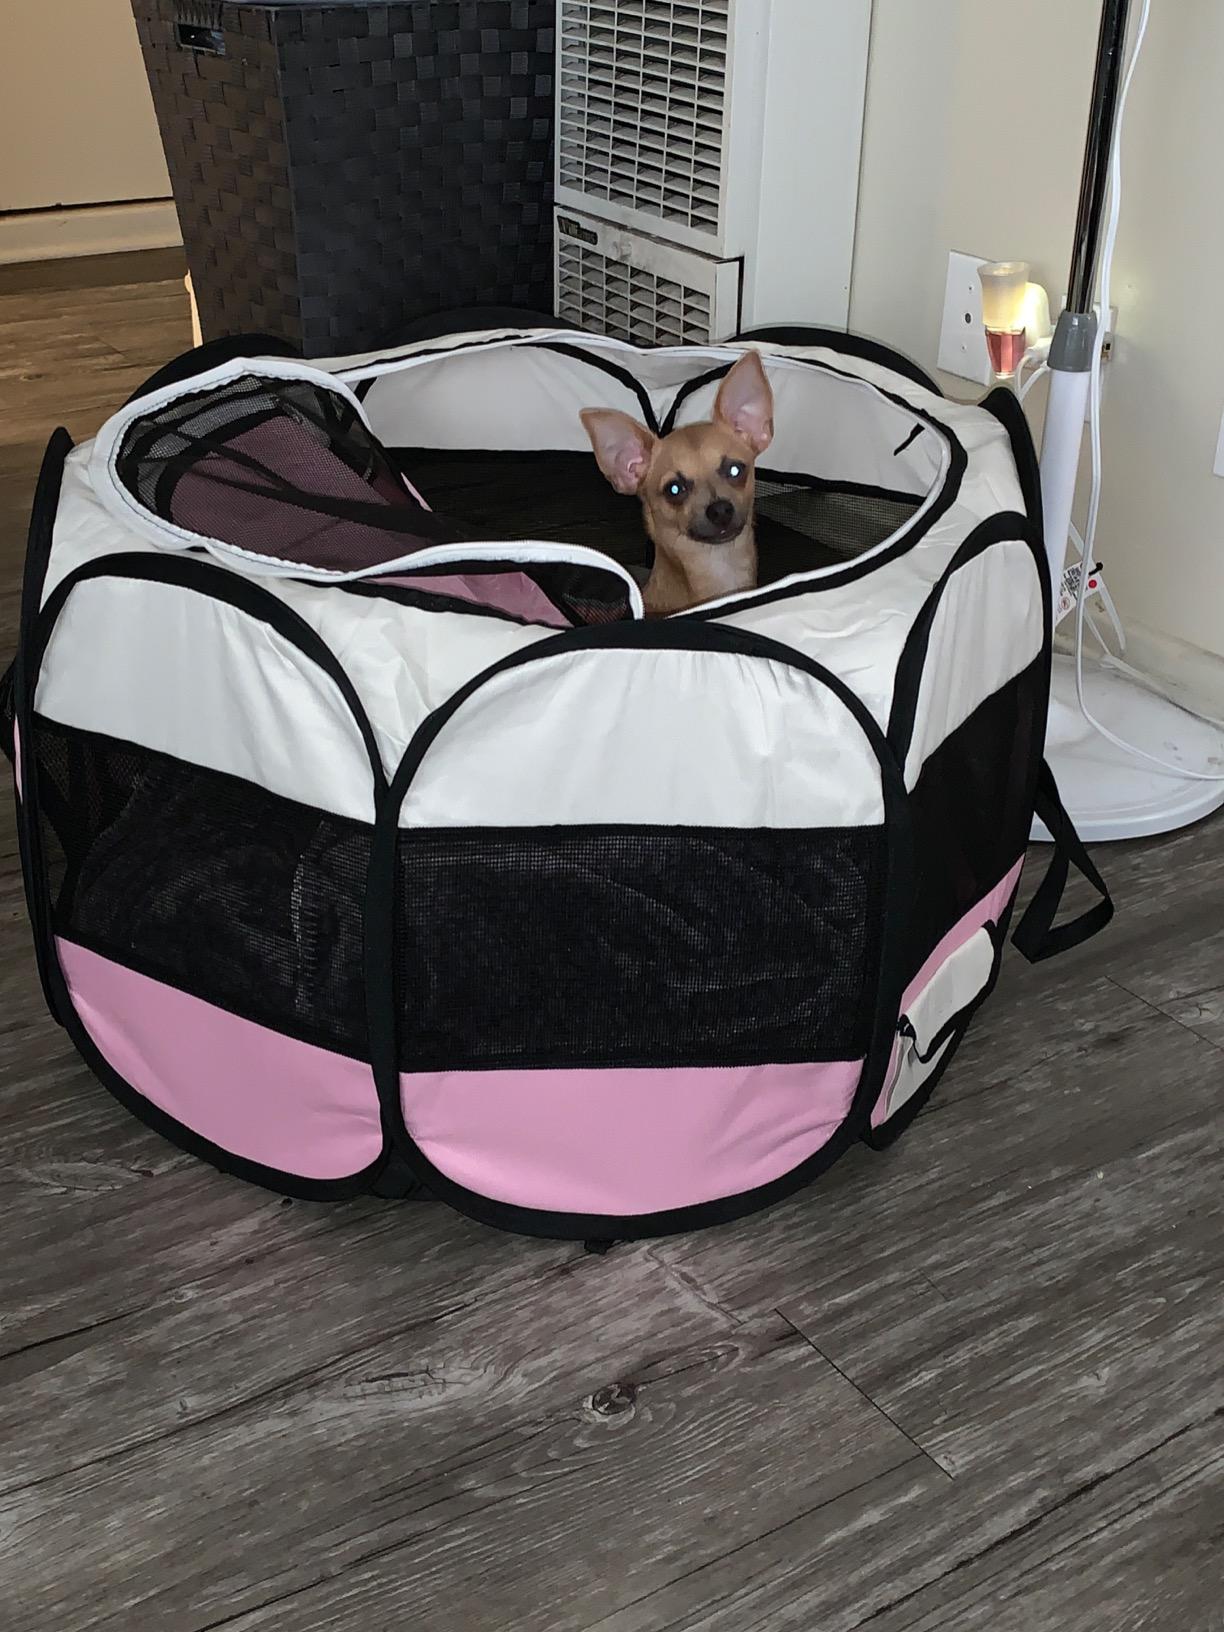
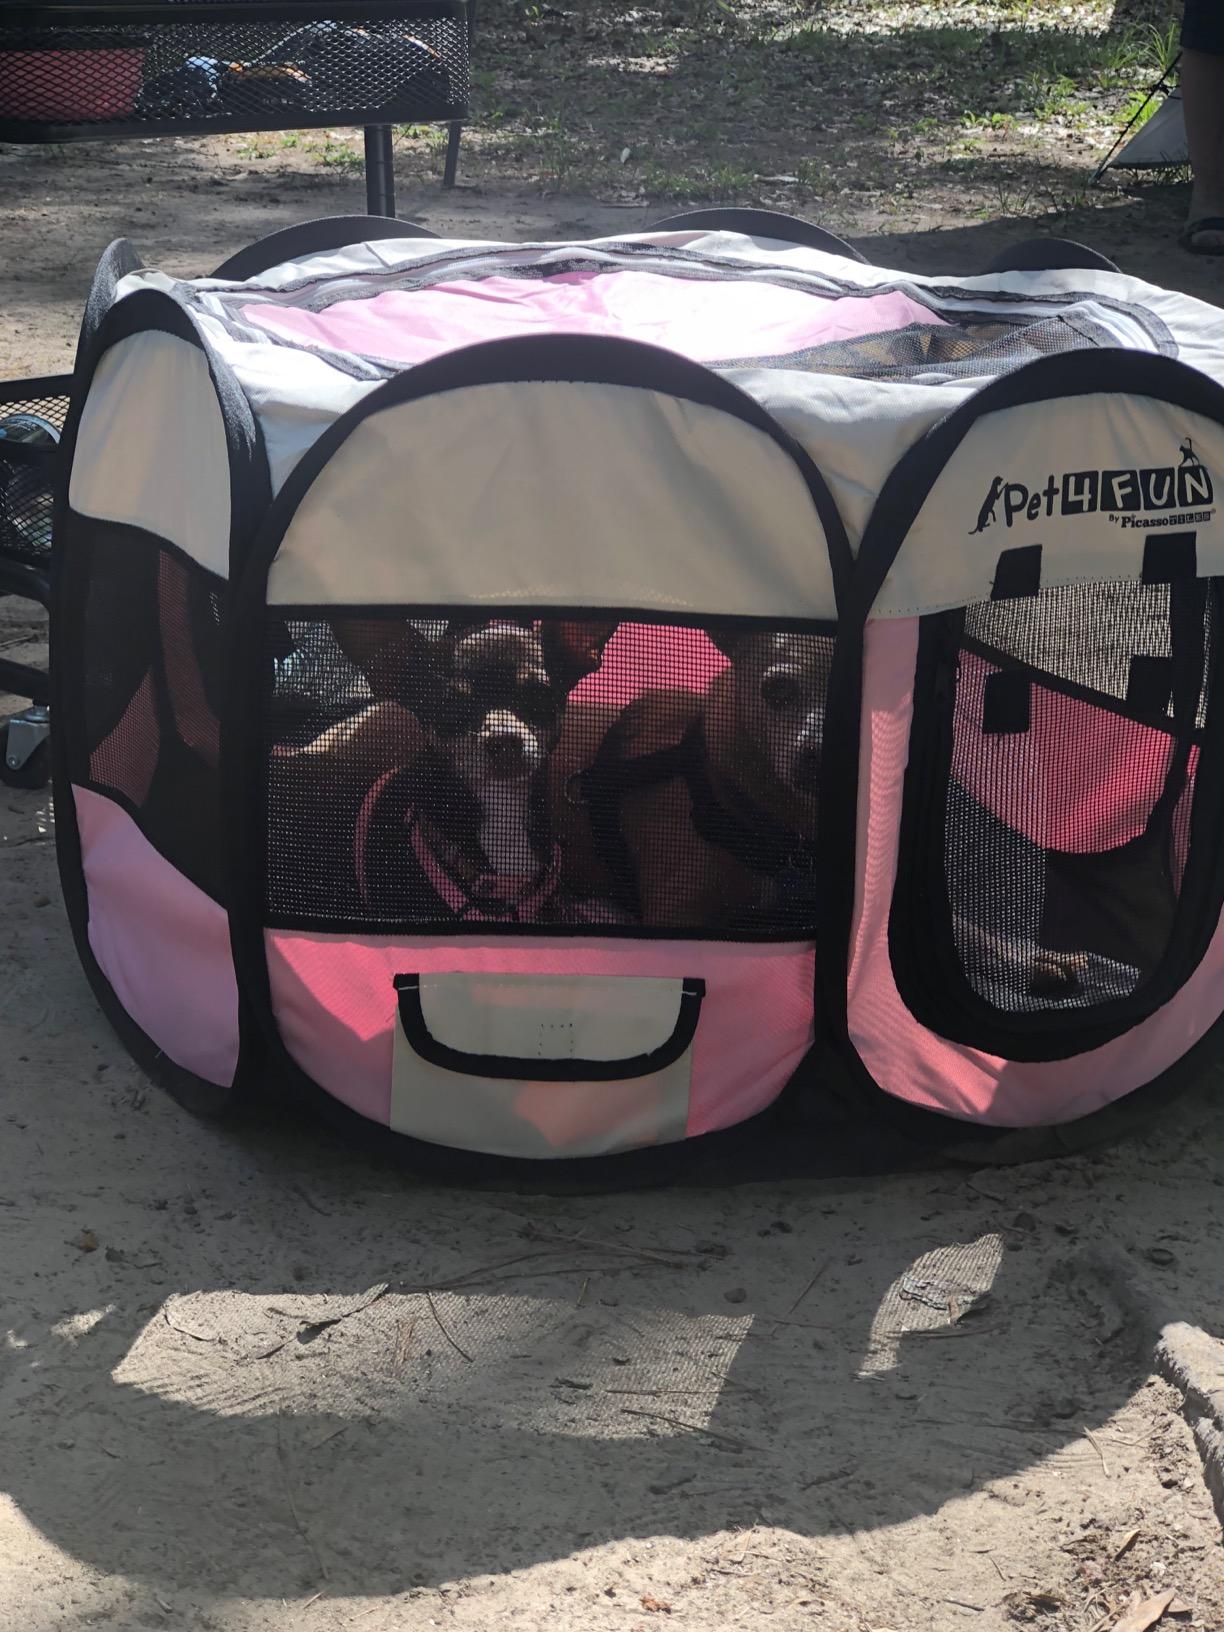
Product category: items_kennel
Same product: yes